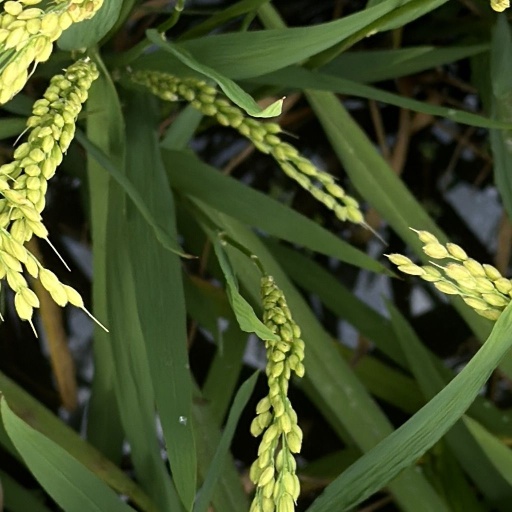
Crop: rice